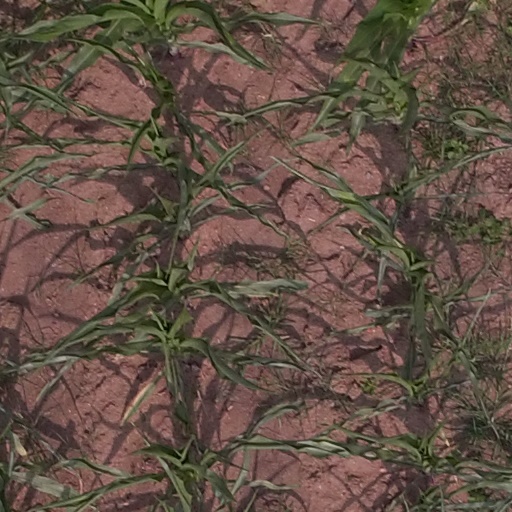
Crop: maize; corn